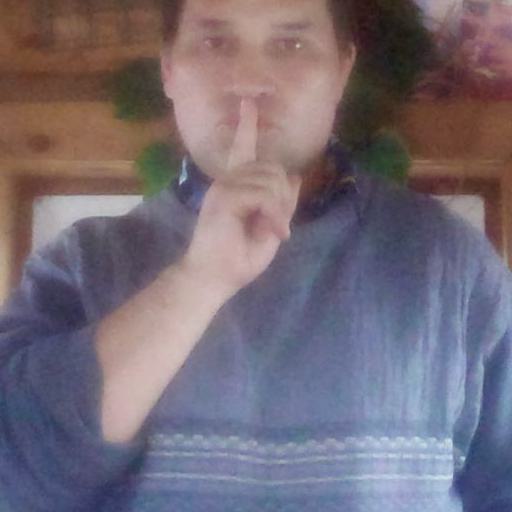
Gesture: mute